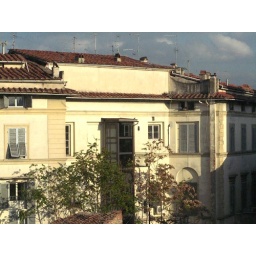
the view outside my office window in Firenze